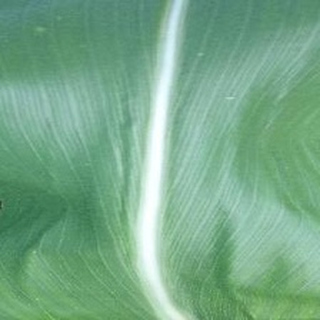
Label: healthy_corn